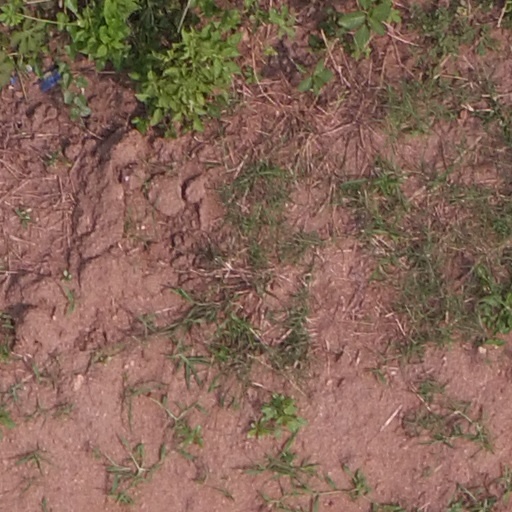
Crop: maize; corn